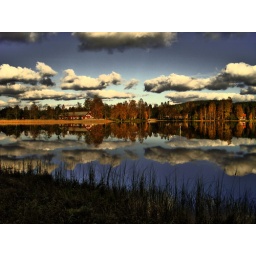
house by lake